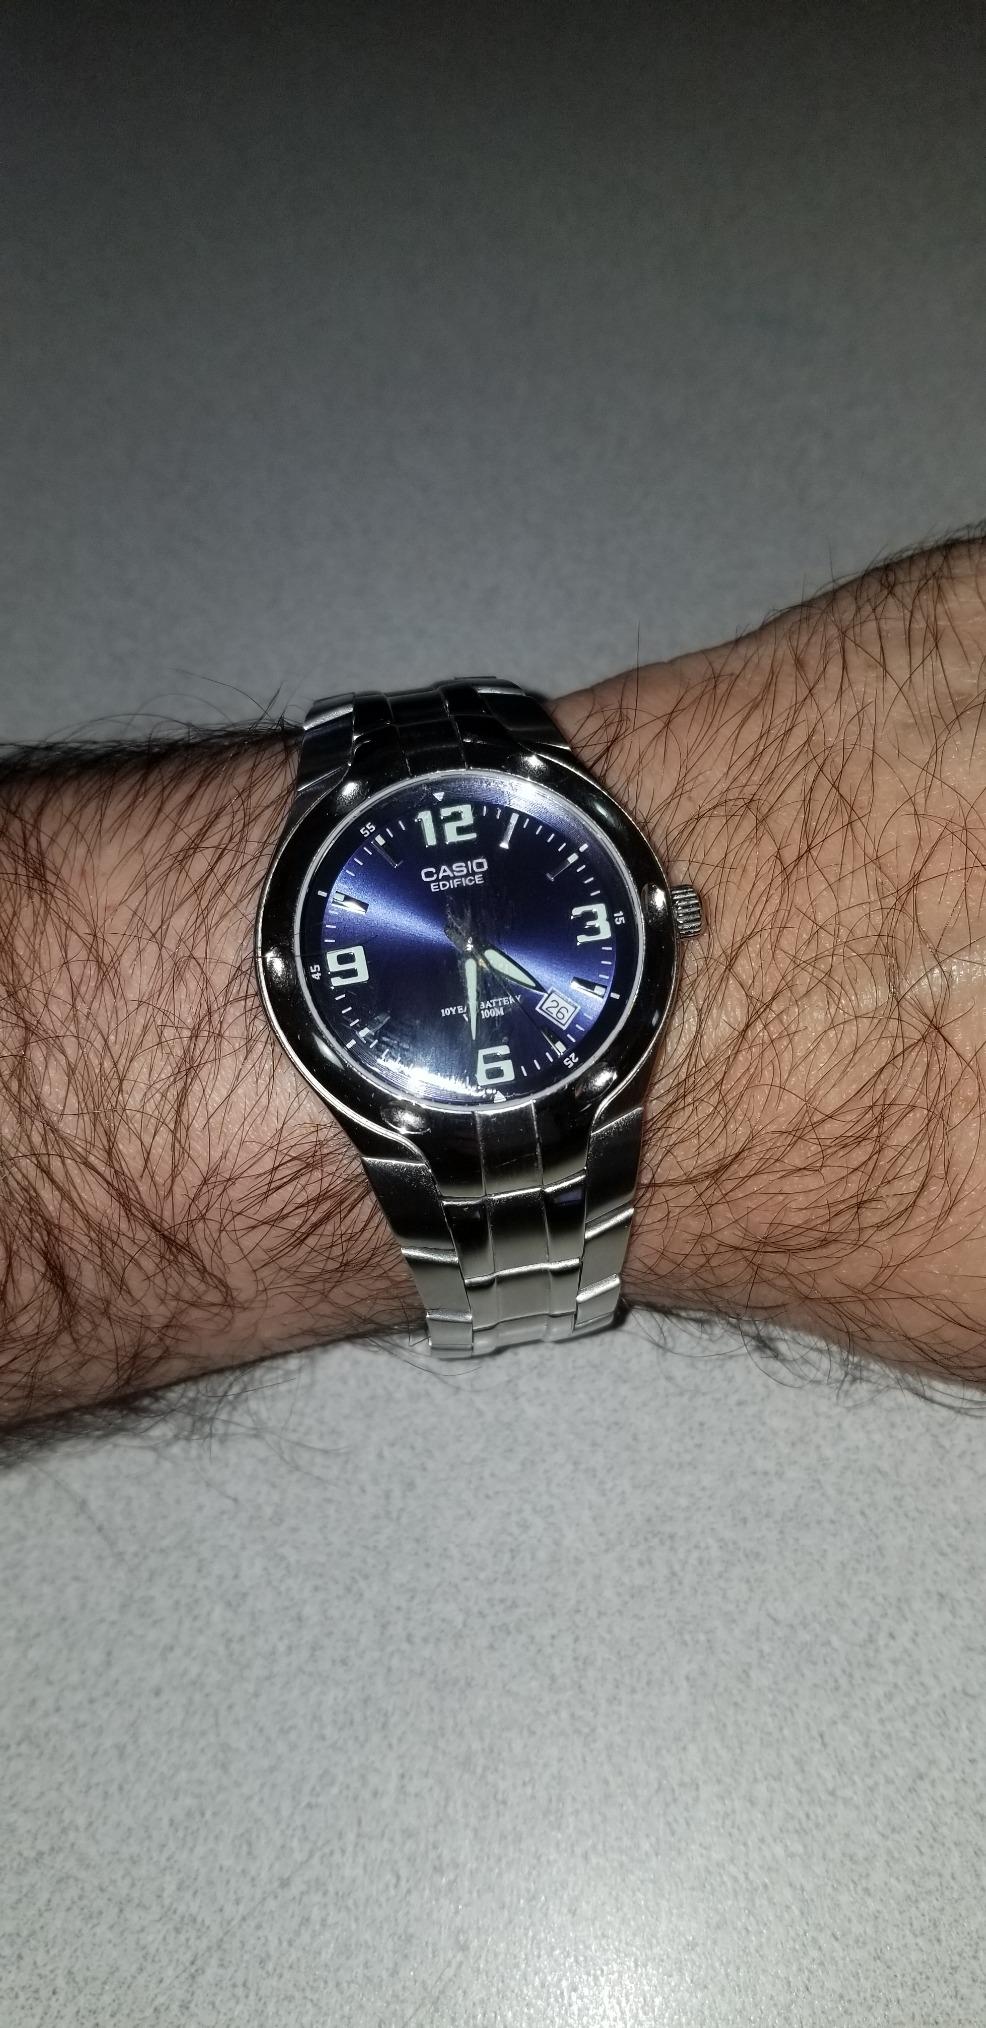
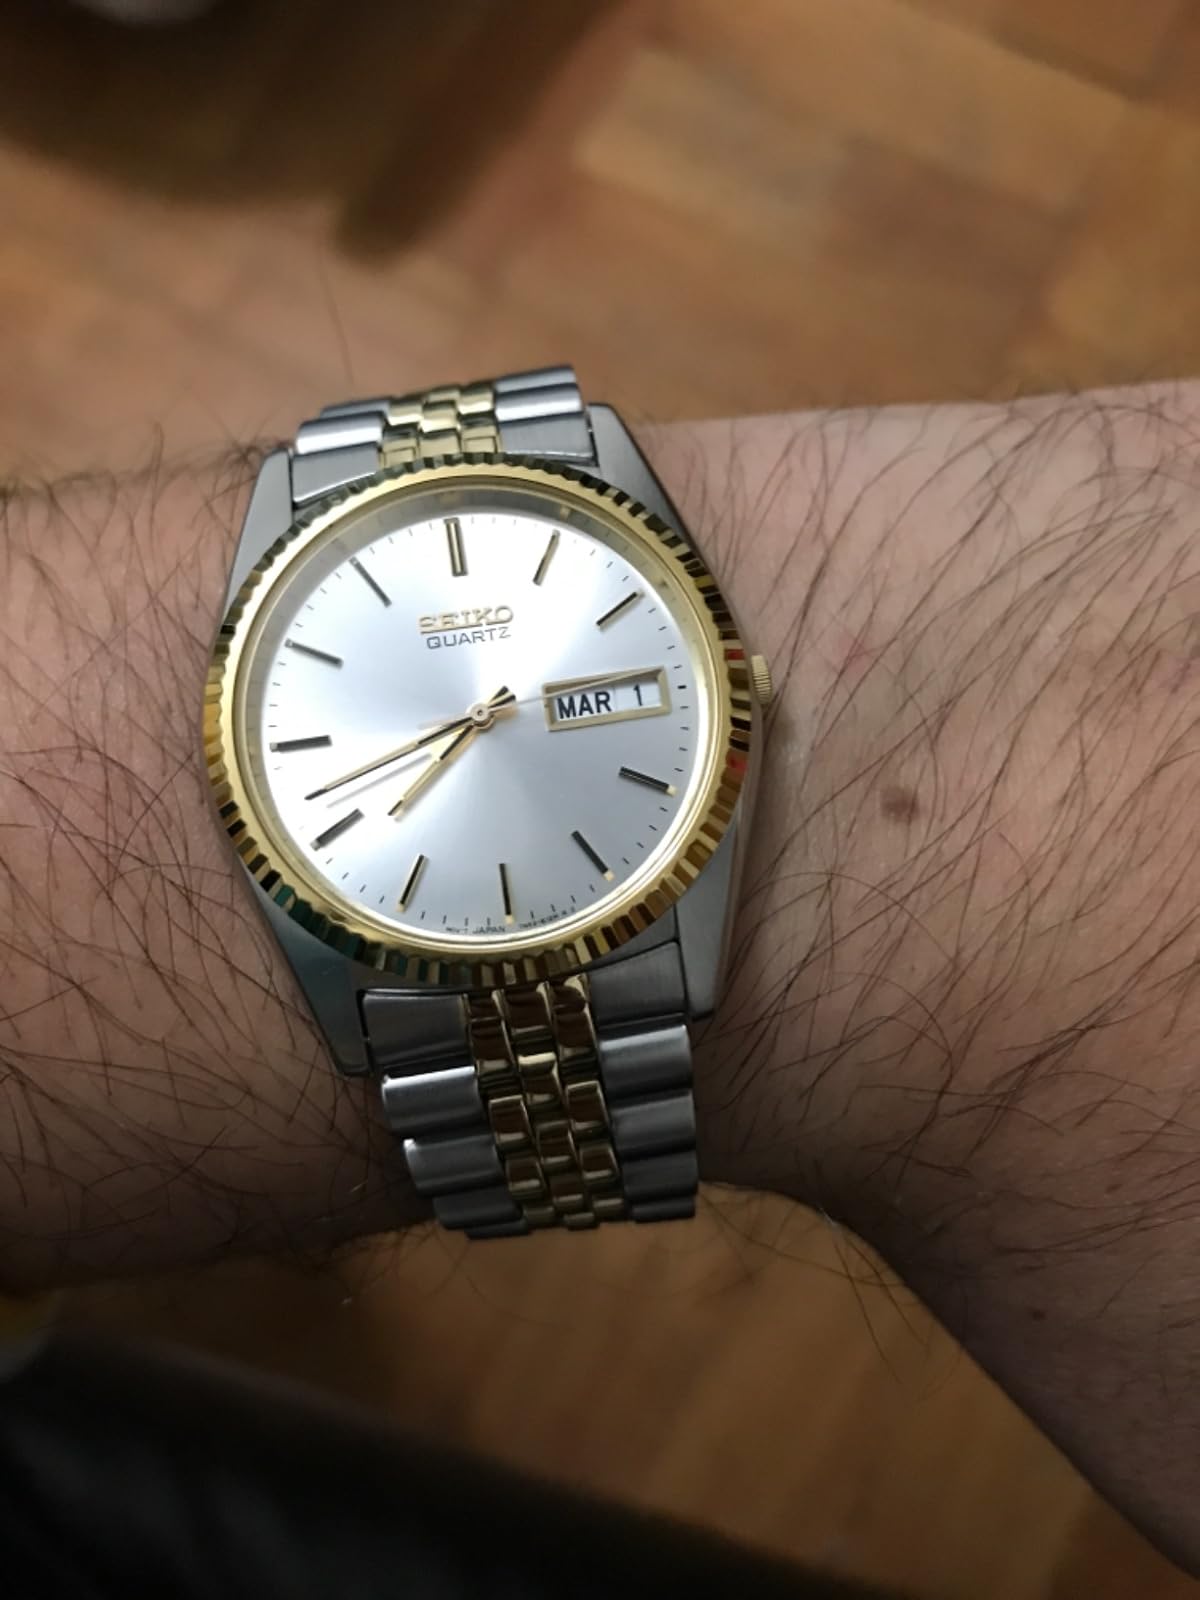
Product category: accessories_watch
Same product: no